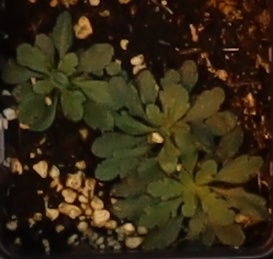
Label: Horseweed